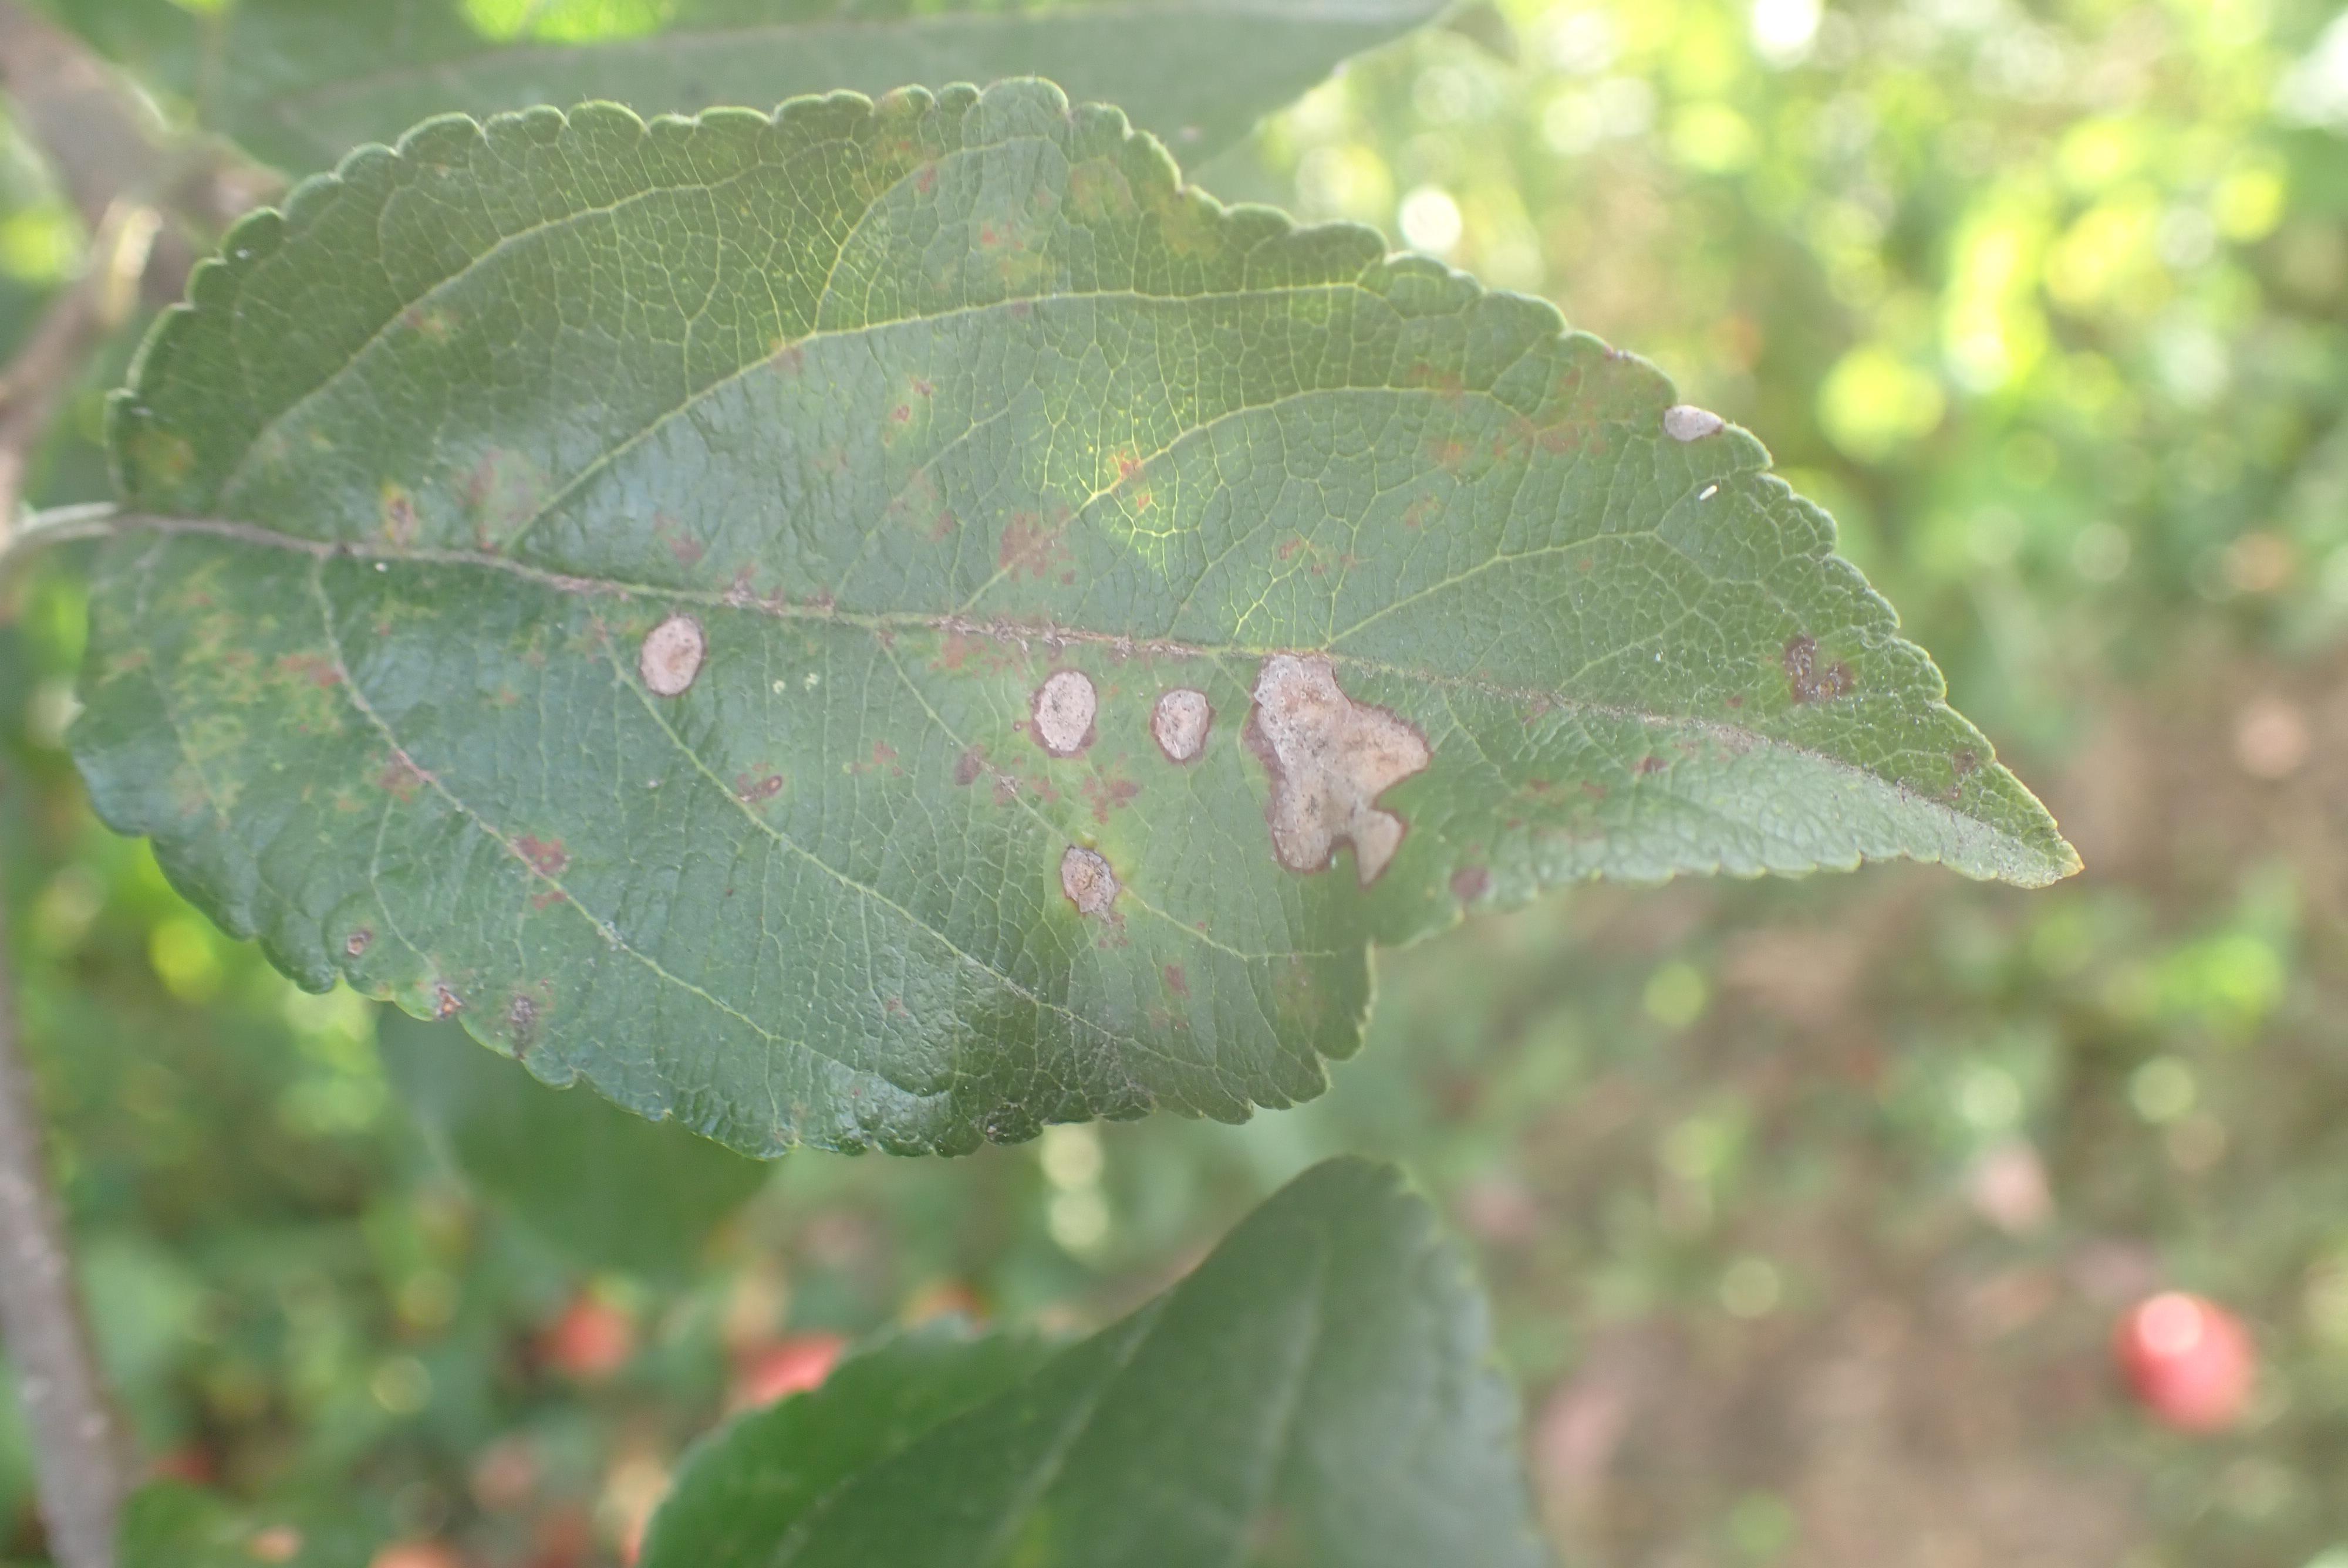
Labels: complex